Harry Lipsig

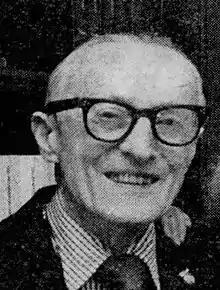

Harry Havon Lipsig (December 26, 1901 – August 11, 1995) was an American trial lawyer. One of the nation's most prominent personal injury attorneys, he was known for his creative arguments and emotional appeals that convinced juries to award large sums of money to his clients.